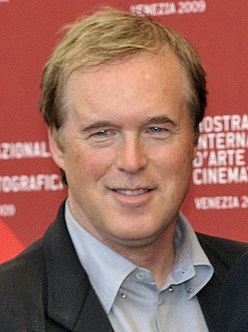
แบรด เบิร์ด

| name = แบรด เบิร์ด
| image = Brad bird cropped 2009.jpg
| caption = เบิร์ด ในงาน เทศกาลภาพยนตร์เวนิส กันยายน 2009
| birth_place = คาลิสเปล, รัฐมอนตานา, สหรัฐ
| birthname = ฟิลลิป แบรดลีย์ เบิร์ด
|yearsactive = 1979–ปัจจุบัน
ฟิลลิป แบรดลีย์ "แบรด" เบิร์ด () เกิดวันที่ 15 กันยายน ค.ศ. 1957 เป็นทั้งผู้กำกับรางวัลออสการ์, ผู้ให้เสียงพากย์, ผู้สร้างแอนิเมชันและเขียนบทภาพยนตร์ชาวอเมริกัน เขาเป็นที่รู้จักมากที่สุดในฐานะผู้เขียนและผู้กำกับ "รวมเหล่ายอดคนพิทักษ์โลก" (ค.ศ. 2004) และ "ระ-ทะ-ทู-อี่ พ่อครัวตัวจี๊ด หัวใจคับโลก" (ค.ศ. 2008) ของวอลท์ ดิสนีย์ พิคเจอร์ส|ดิสนีย์/พิกซาร์ เขายังดัดแปลงและกำกับอนิเมทที่ได้รับการสรรเสริญอย่างมากจากภาพยนตร์วอร์เนอร์บราเธอร์ส ค.ศ. 1999 เรื่อง "ไออ้อน ไจแอนท์ หุ่นเหล็กเพื่อนยักษ์ต่างโลก|หุ่นเหล็กเพื่อนยักษ์ต่างโลก" จากคำวิจารณ์ถึงดีวีดี "ระ-ทะ-ทู-อี่ พ่อครัวตัวจี๊ด หัวใจคับโลก" "หนังสือพิมพ์อายวีคลี่|อายวีคลี่" ได้นำเสนอการลักษณะงานของเบิร์ดว่ามันเป็นเรื่องที่ยากมากหากจะคิดถึงผู้กำกับชาวอเมริกันในกระแสหลักที่สร้างผลงานได้อย่างต่อเนื่องรวมทั้งมีกลไกในการเล่าเรื่องได้ราวจักรกลจับวาง เขายังได้กำกับ "เดอะซิมป์สันส์" ในตอน "Krusty Gets Busted" และ "Like Father, Like Clown" รวมถึงได้กำกับภาพยนตร์คนแสดงครั้งแรกใน "มิชชั่น:อิมพอสซิเบิ้ล ปฏิบัติการไร้เงา" (ค.ศ. 2011)
== ชีวิตช่วงต้น ==
เบิร์ดเกิดที่ คาลิสเปล รัฐมอนตานา โดยเป็นบุตรคนสุดท้องของพี่น้องสี่คน บิดาของเขาชื่อฟิลิป ทำงานในธุรกิจโพรเพน และปู่ของเขา แฟรงค์ ดับบลิว.เบิร์ด เป็นประธานและหัวหน้าฝ่ายบริหารของ มอนตานาพาวเวอร์คอมพานี ในการไปเที่ยวที่วอลท์ ดิสนีย์ สตูดิโอ ขณะที่มีอายุได้ 11 ปี เขาได้ประกาศว่าสักวันหนึ่งเขาได้กลายเป็นส่วนหนึ่งของทีมแอนิเมชัน และหลังจากนั้นไม่นาน เขาได้ผลิตแอนิเมชันความยาว 15 นาทีเป็นของตัวเอง Brad Bird biography and filmography
ไฟล์:Bradbird.jpg|thumb|upright|แบรด เบิร์ด กับรางวัลออสการ์ สาขาภาพยนตร์แอนิเมชันยอดเยี่ยม รางวัลที่สอง
== ผลงาน ==
===ภาพยนตร์===
| class="wikitable sortable"
! rowspan="2" | ปี
! rowspan="2" | เรื่อง
! colspan="3" | ตำแหน่ง
! rowspan="2" | หมายเหตุ
|-
! ผู้กำกับ
! เขียนบท
! ผู้อำนวยการสร้าง
|-
| 1987
| "อภินิหารซอย 8"
|
|
|
| rowspan="5" |
|-
| 1999
| "ไออ้อน ไจแอนท์ หุ่นเหล็กเพื่อนยักษ์ต่างโลก|หุ่นเหล็กเพื่อนยักษ์ต่างโลก"
|
|
|
|-
| 2004
| "รวมเหล่ายอดคนพิทักษ์โลก"
|
|
|
|-
| 2007
| "พ่อครัวตัวจี๊ด หัวใจคับโลก"
|
|
|
|-
| 2011
| "มิชชั่น:อิมพอสซิเบิ้ล ปฏิบัติการไร้เงา"
|
|
|
|-
| 2015
| "ทูมอร์โรว์แลนด์: ผจญแดนอนาคต"
|
|
|
| ออกแบบโลโก้ด้วย
|-
| 2018
| "รวมเหล่ายอดคนพิทักษ์โลก 2"
|
|
|
|
|-
|
==ผลตอบรับ==
ผลตอบรับ ทั้งคำวิจารณ์และรายได้ จากการกำกับภาพยนตร์ทั้งหมด 6 เรื่องของ แบรด เบิร์ด
| class="wikitable sortable"
|-
! ปี
! เรื่อง
! รอตเทนโทเมโทส์
! colspan="2" | เมทาคริติก
! ทุนสร้าง
! รายได้ทั่วโลก
|-
| 1999 || "หุ่นเหล็กเพื่อนยักษ์ต่างโลก" ||ไฟล์:Rotten Tomatoes.svg|12px 96% (8.21/10) (140 รีวิว) || rowspan="4" style="background-color:#66CC33;" |
| 85 (29 รีวิว) || style="text-align:center;" | $70,000,000 || align="right" | $31,333,917
|-
| 2004 || "รวมเหล่ายอดคนพิทักษ์โลก" ||ไฟล์:Rotten Tomatoes.svg|12px 97% (8.34/10) (243 รีวิว) || 90 (41 รีวิว) || style="text-align:center;" | $92,000,000 || align="right" | $633,019,734
|-
| 2007 || "พ่อครัวตัวจี๊ด หัวใจคับโลก" ||ไฟล์:Rotten Tomatoes.svg|12px 96% (8.47/10) (249 รีวิว) || 96 (37 รีวิว) || style="text-align:center;" | $150,000,000 || align="right" | $623,722,818
|-
| 2011 || "มิชชั่น:อิมพอสซิเบิ้ล ปฏิบัติการไร้เงา" ||ไฟล์:Rotten Tomatoes.svg|12px 93% (7.67/10) (243 รีวิว) || 73 (47 รีวิว) || style="text-align:center;" | $145,000,000 || align="right" | $694,713,380
|-
| 2015 || "ทูมอร์โรว์แลนด์: ผจญแดนอนาคต" ||ไฟล์:Rotten Tomatoes rotten.svg|12px 50% (5.9/10) (288 รีวิว) || style="background-color:#FFCC33;" |
| 60 (47 รีวิว) || style="text-align:center;" | $190,000,000 || align="right" | $209,154,322
|-
| 2018 || "รวมเหล่ายอดคนพิทักษ์โลก 2" ||ไฟล์:Rotten Tomatoes.svg|12px 94% (7.86/10) (365 รีวิว) || style="background-color:#66CC33;" |
| 80 (51 รีวิว) || style="text-align:center;" | $200,000,000 || align="right" | $1,242,805,359
|-
! colspan="2" | เฉลี่ย และ รวม
! ไฟล์:Rotten Tomatoes.svg|12px 88% (7.75/10)
! colspan="2" | 81
! $847 ล้าน
! $3,434,749,530
|
ไฟล์:Rotten Tomatoes rotten.svg|16px 0–59% คำวิจารณ์ที่นักวิจารณ์ไม่ชอบ ไฟล์:Rotten Tomatoes.svg|16px 60–74% คำวิจารณ์ที่นักวิจารณ์ชอบ ไฟล์:Rotten Tomatoes.svg|16px 75–100% คำวิจารณ์ที่นักวิจารณ์ชอบมาก
สีแดง 0–19 คำวิจารณ์ที่นักวิจารณ์ไม่ชอบเลย 20–39 คำวิจารณ์ที่นักวิจารณ์ไม่ชอบ สีส้ม 40–60 คำวิจารณ์ที่นักวิจารณ์ให้ปานกลาง สีเขียว 61–80 คำวิจารณ์ที่นักวิจารณ์ชอบ 81–100 คำวิจารณ์ที่นักวิจารณ์ชอบมาก
$ ดอลลาร์สหรัฐ
==รางวัลที่ได้รับ==
จำนวนรางวัลที่เข้าชิงและได้รับจากภาพยนตร์ของ แบรด เบิร์ด
== อ้างอิง ==
== แหล่งข้อมูลอื่น ==
*
* Brad Bird Interview at IGN
* DVD Talk: Interview with Brad Bird about "The Incredibles"
* Brad Bird premieres and discusses the development of "The Incredibles" with CalArts' Character Animation Program
* Brad Bird Interview (Ratatouille)
* The Art of Making Pixar's Ratatouille" Interviews with Harley Jessup, Sharon Calahan and Brad Bird accompany an article on the making of the film.
* Brad Bird Interview at Blu-ray.com Interview regarding the release of Ratatouille (film)|Ratatouille on Blu-ray.
หมวดหมู่:ผู้กำกับภาพยนตร์ชาวอเมริกัน